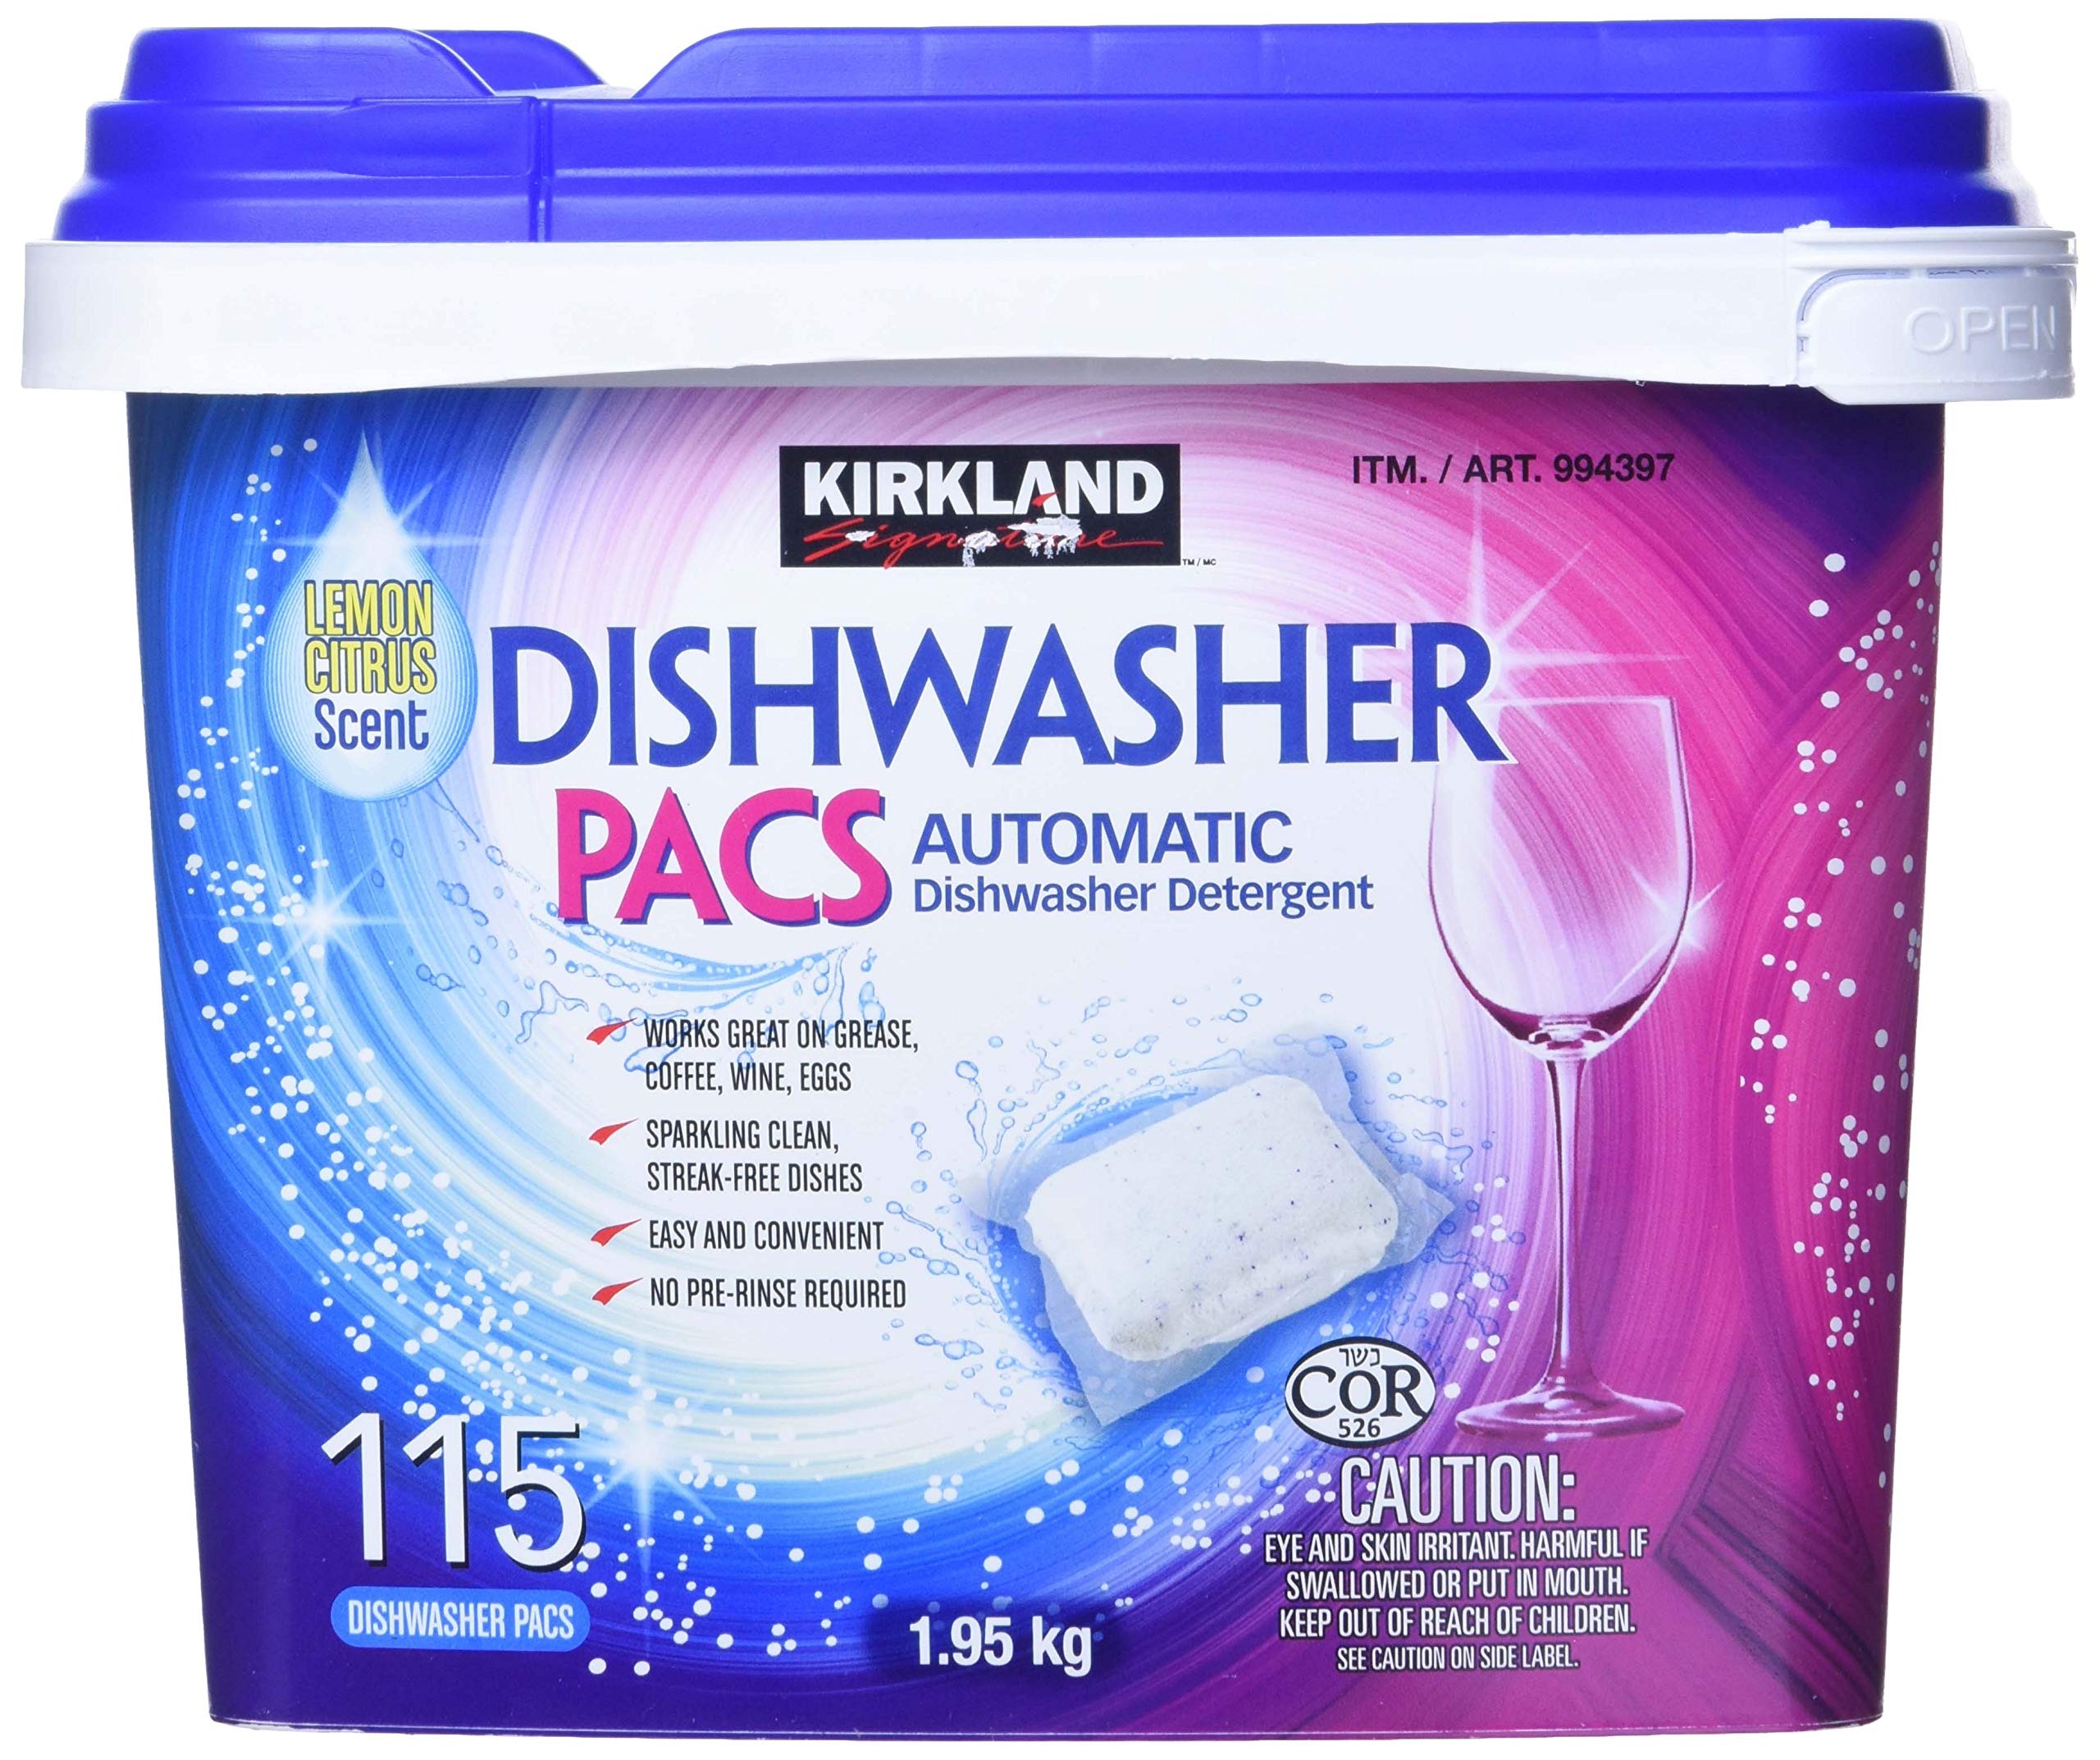
Item Name: Kirkland Signature Easy to Use, Streak Free Premium Dishwasher Pacs, Automatic Dishwasher Detergent
Bullet Point 1: Works Great on Grease, Coffee, Wine, and Eggs
Bullet Point 2: Sparkling Clean, Streak Free Dishes
Bullet Point 3: Easy and Convenient
Bullet Point 4: New Improved Formula, No Pre-Rinse Required
Bullet Point 5: Lemon Citrus Scent
Value: 115.0
Unit: Count

Price: 26.94